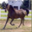
Label: horse